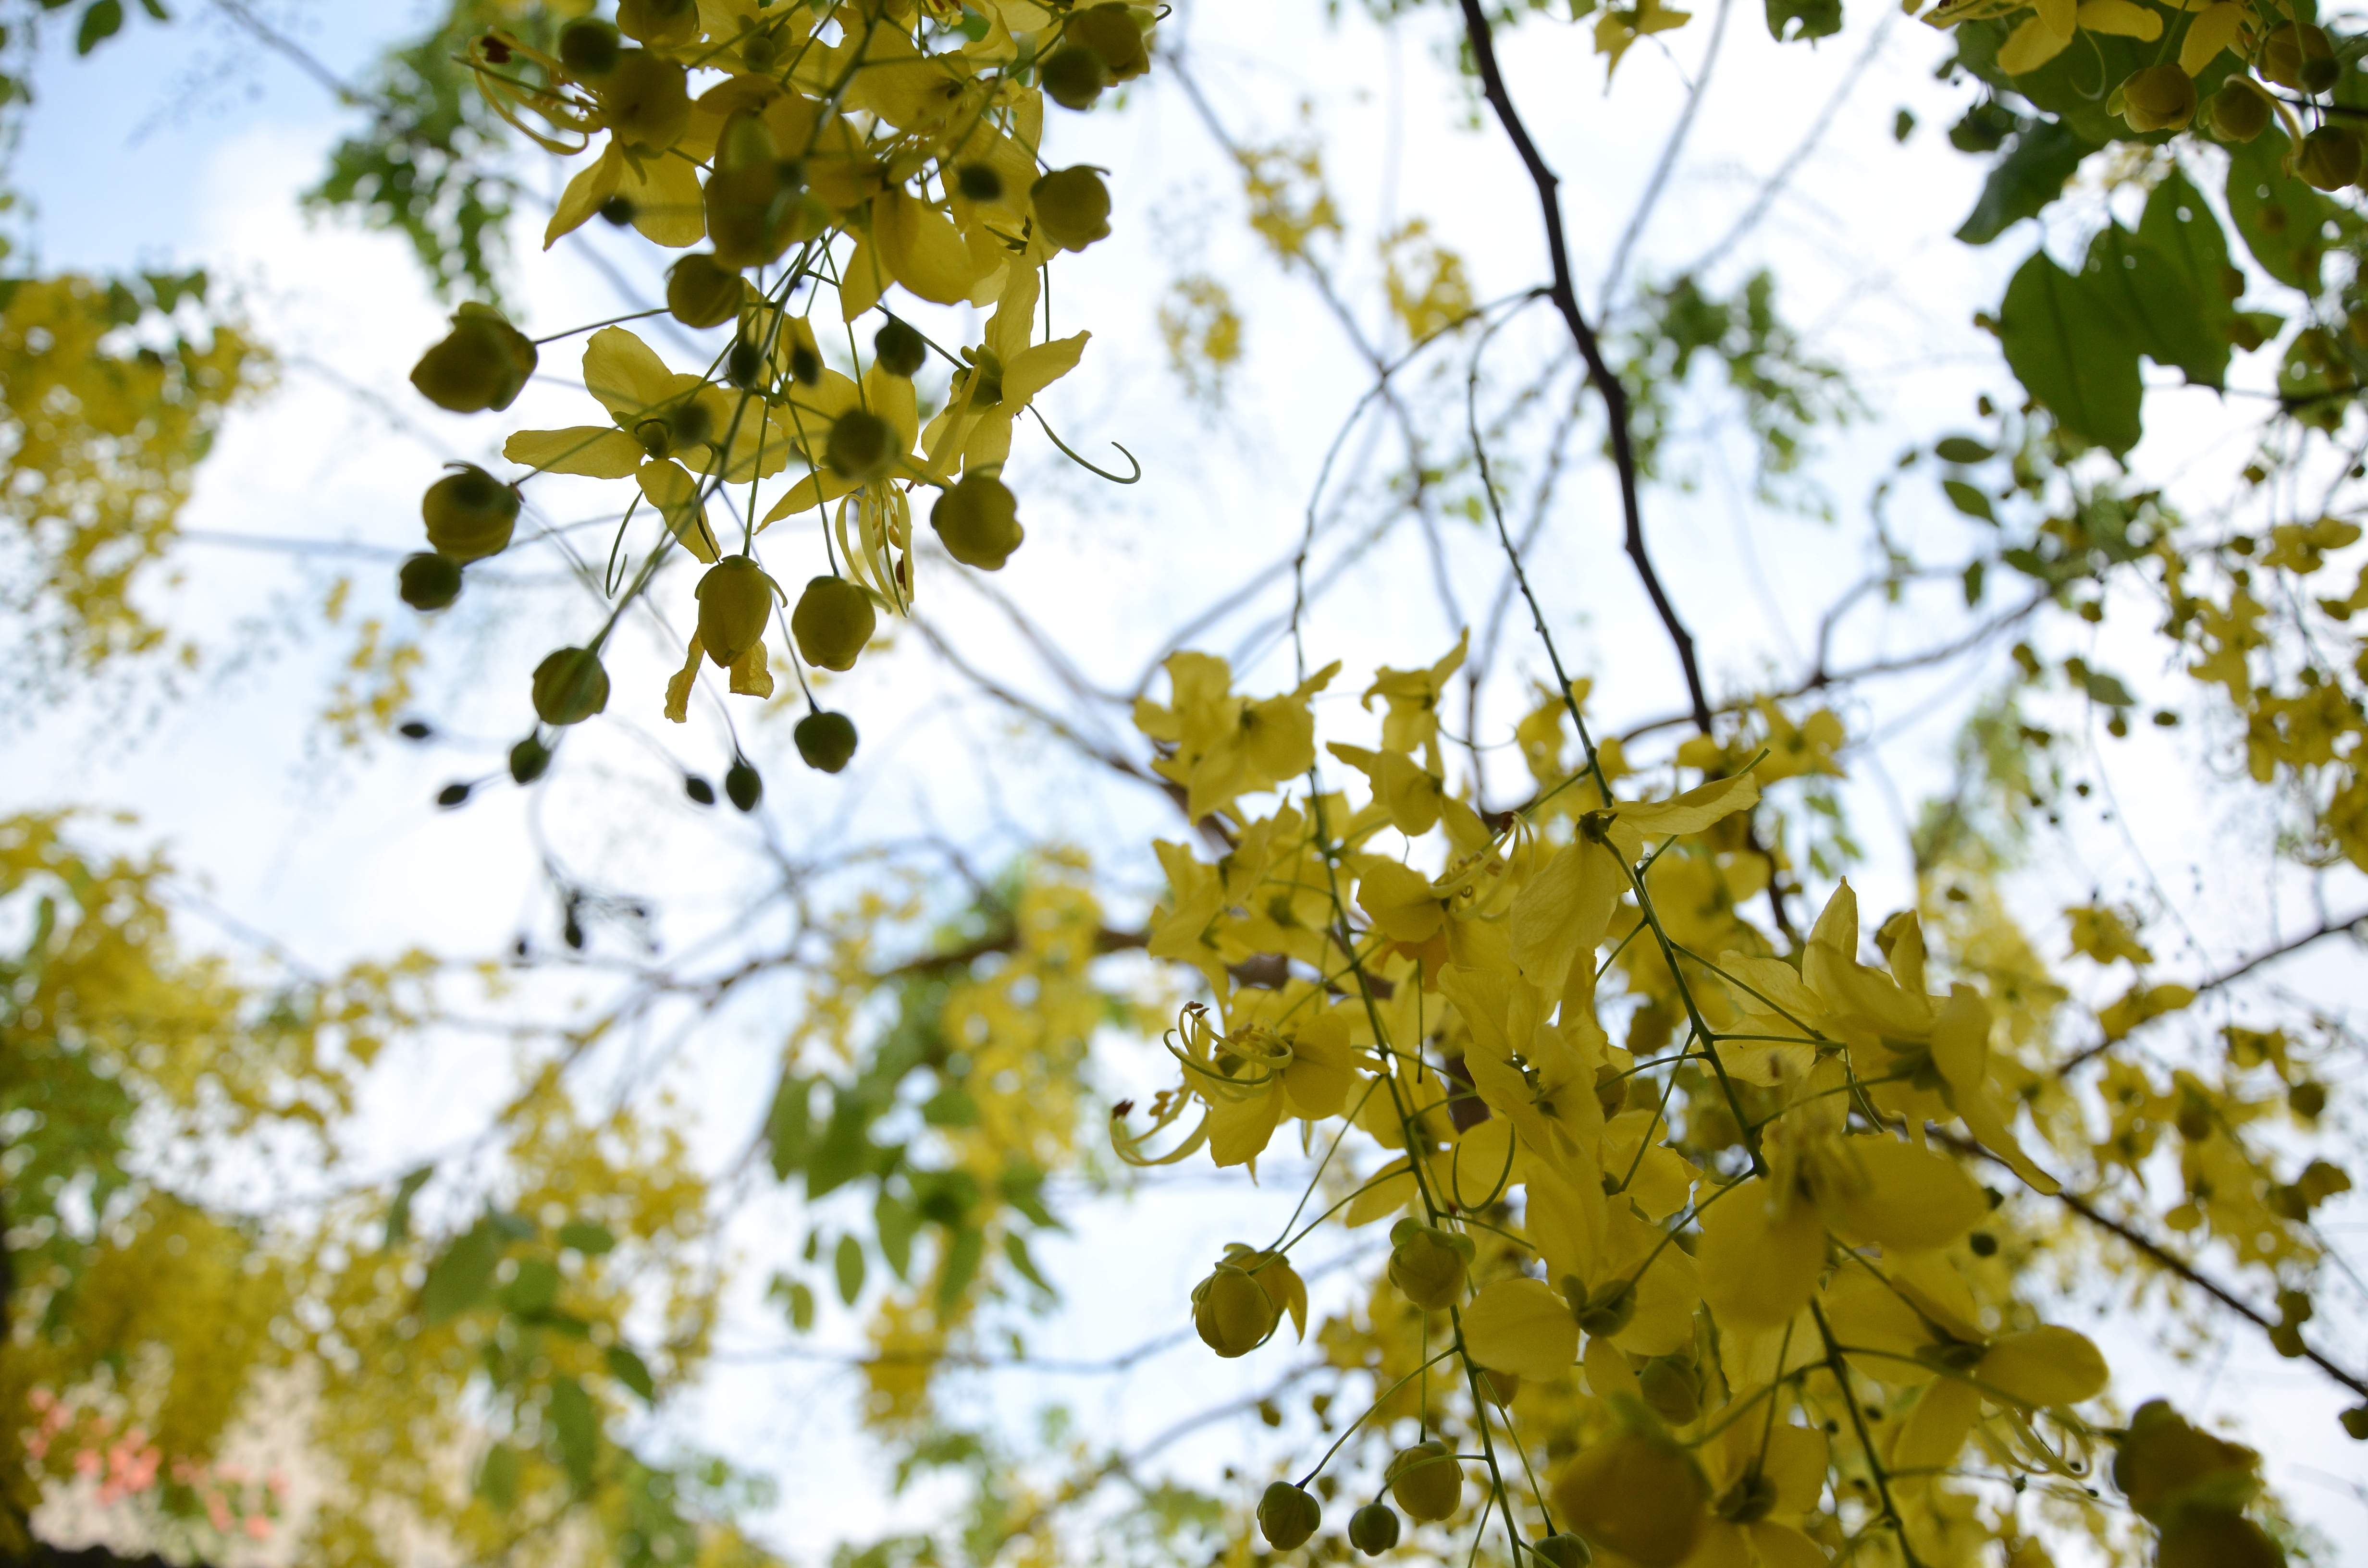
tree, branch, blossom, plant, sunlight, leaf, flower, green, produce, birch, autumn, botany, yellow, season, deciduous, flowering plant, maidenhair tree, woody plant, land plant